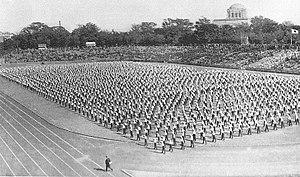
Les jeux du sanctuaire Meiji, aussi appelés jeux du Meiji-jingū, sont une manifestation sportive se déroulant dans toute la région de Kantō, au Japon, de 1924 à 1942. Ils débutent rituellement au stade du Meiji-jingū Gaien, situé dans les jardins extérieurs du sanctuaire Meiji à Tokyo, et ont pour objectif d'honorer la mémoire de l'empereur Meiji et la formation du corps et l'esprit des citoyens. Les participants sont principalement des lycéens qui représentent leurs écoles. Ces jeux peuvent être considérés comme l'équivalent d'avant-guerre de l'actuel festival national des sports du Japon.